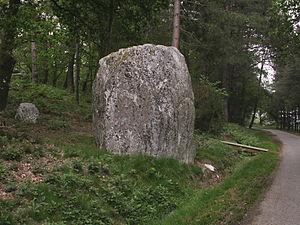
Fuseau de Berthe, (Classé, 1990) This building is classé au titre des Monuments Historiques. It is indexed in the Base Mérimée, a database of architectural heritage maintained by the French Ministry of Culture,
Cet article recense les monuments historiques en Loire-Atlantique, en France, répertoriés sur la base Mérimée.